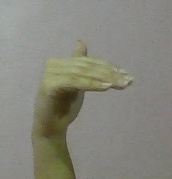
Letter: khaa